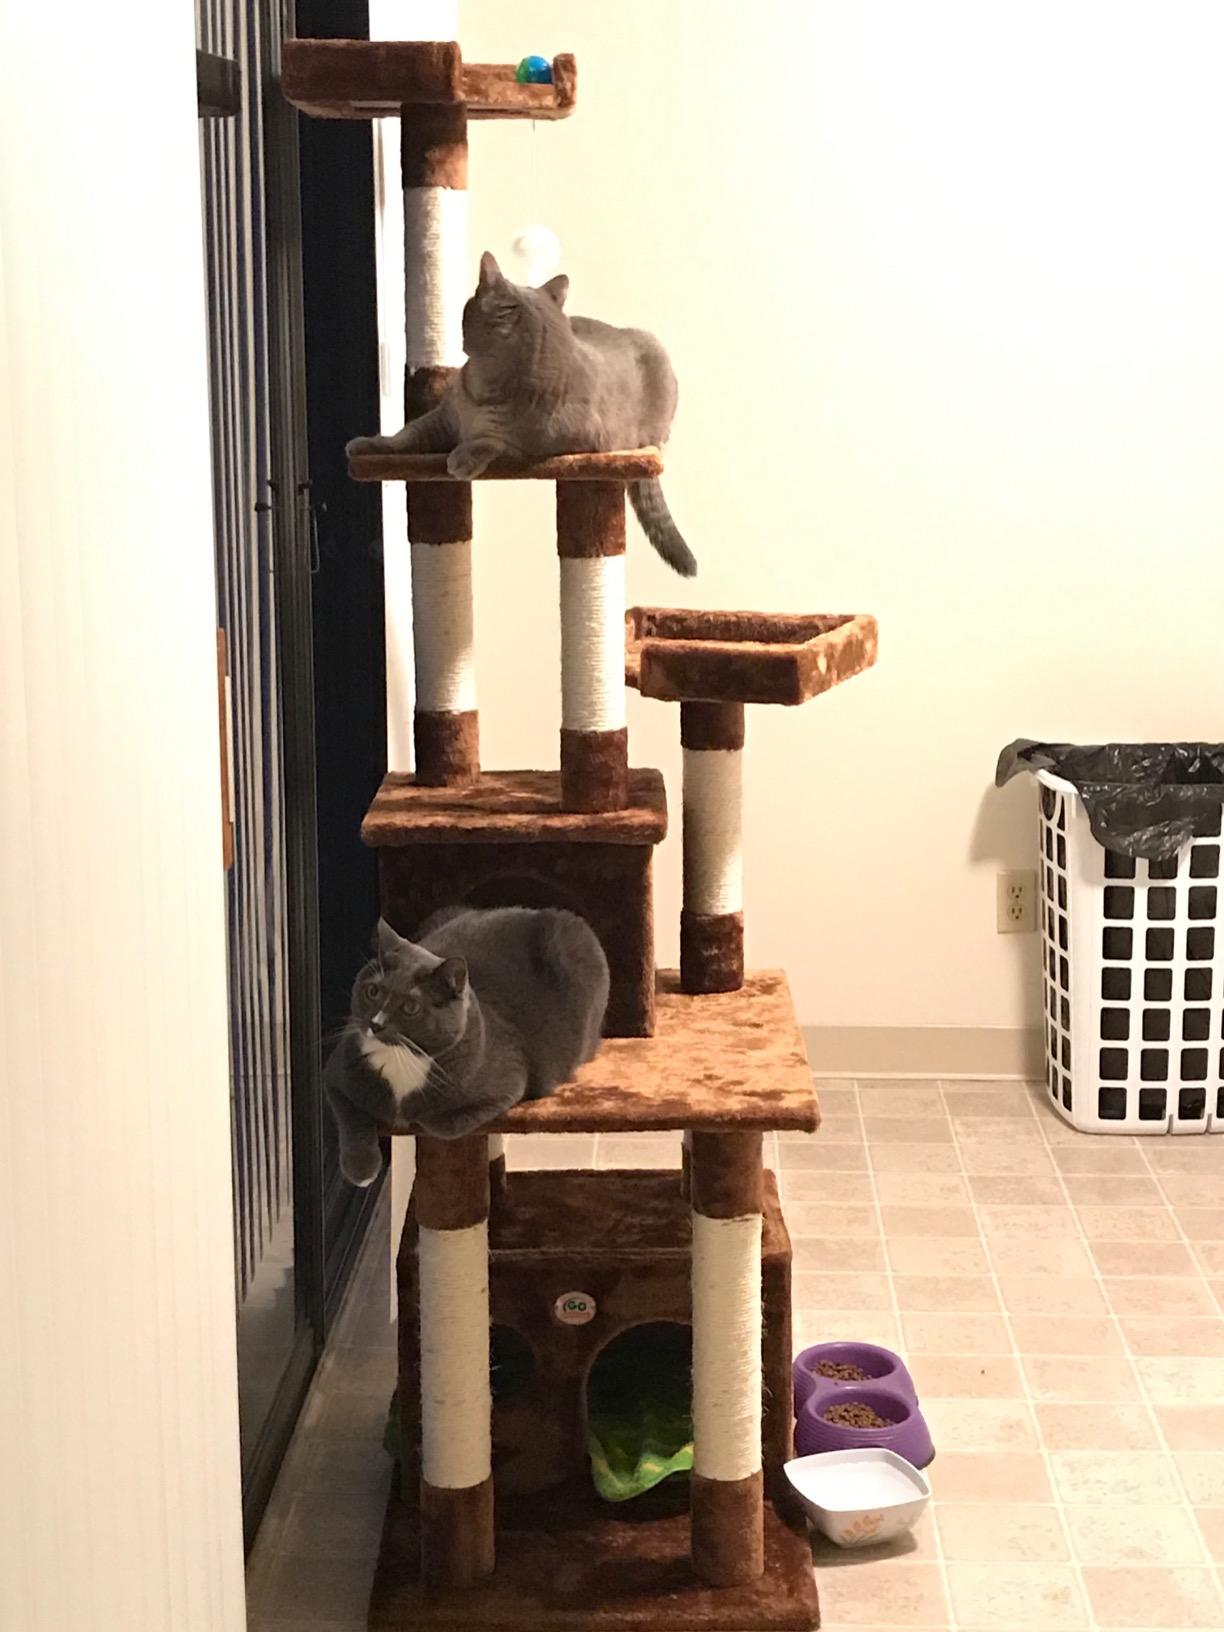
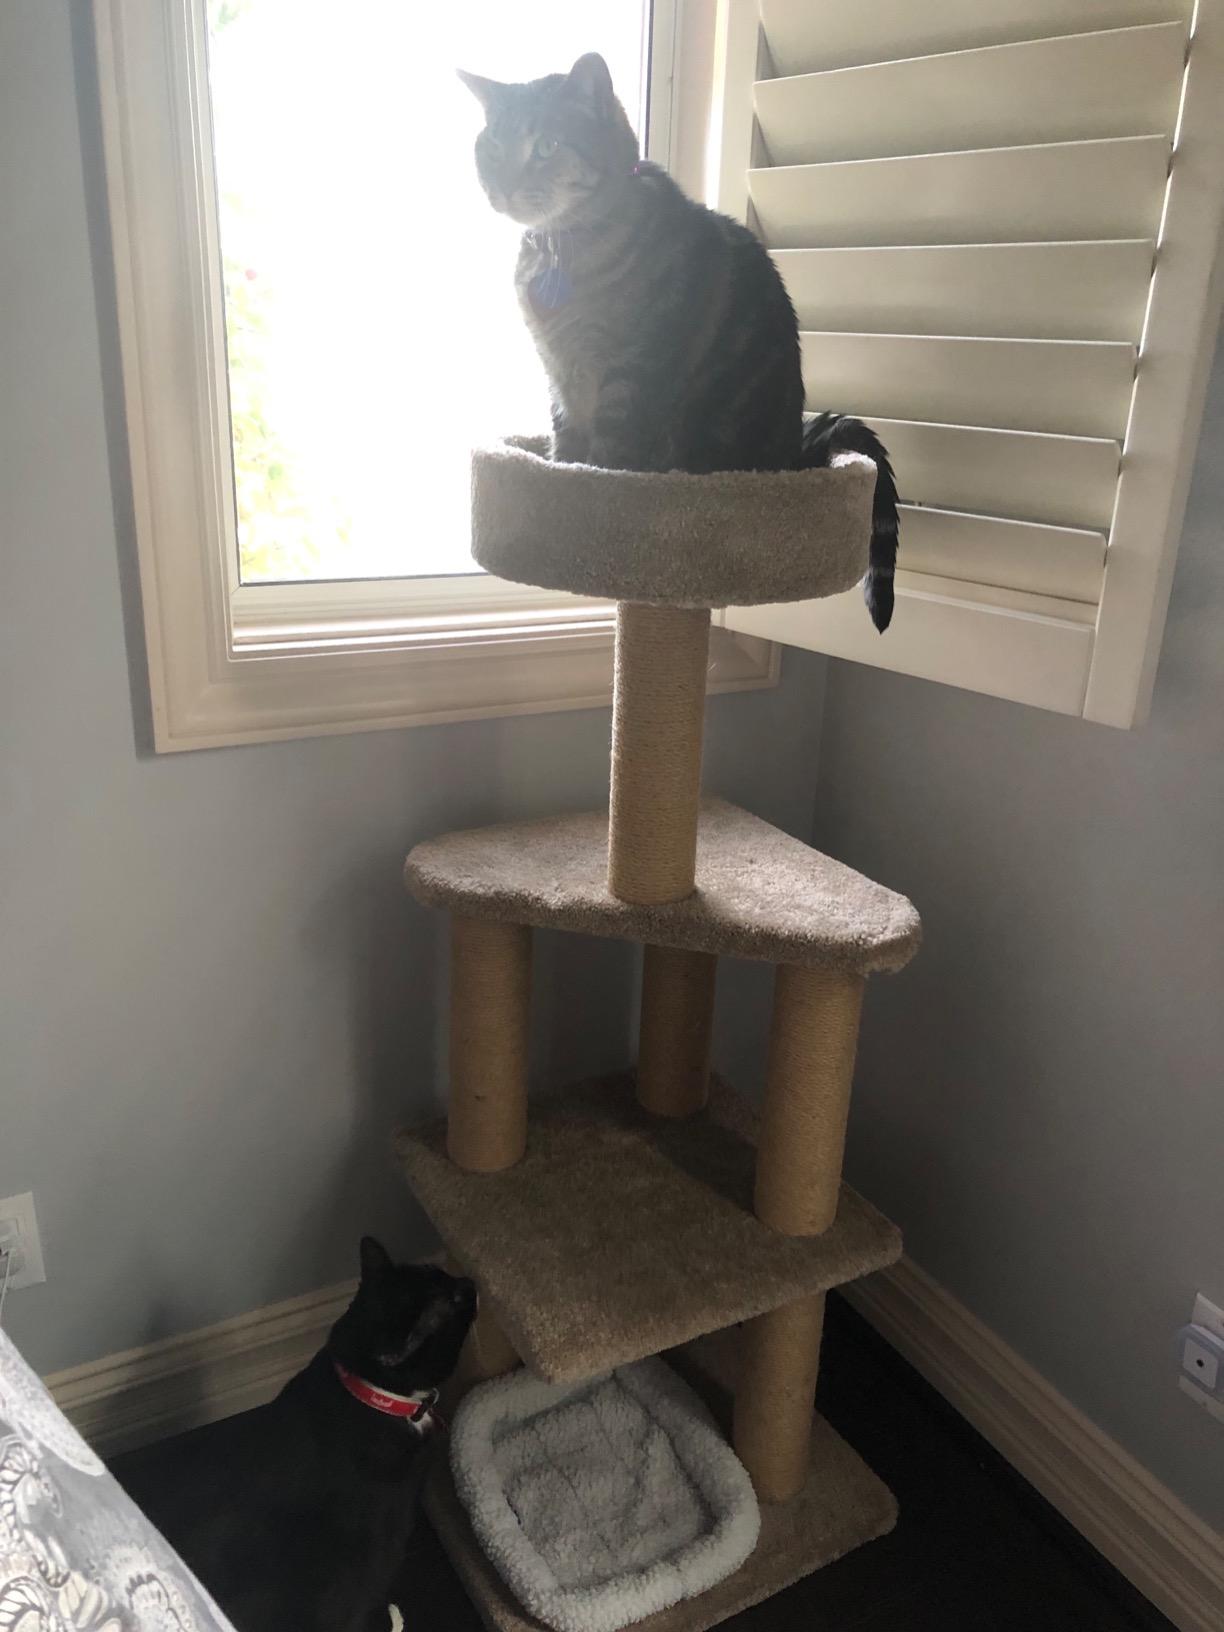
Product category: items_cat tree
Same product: no